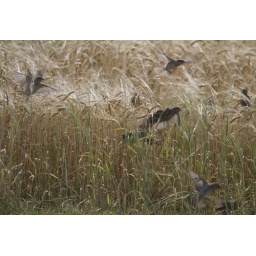
Sparrows feeding off the corn in corn field by car park at Martins Haven